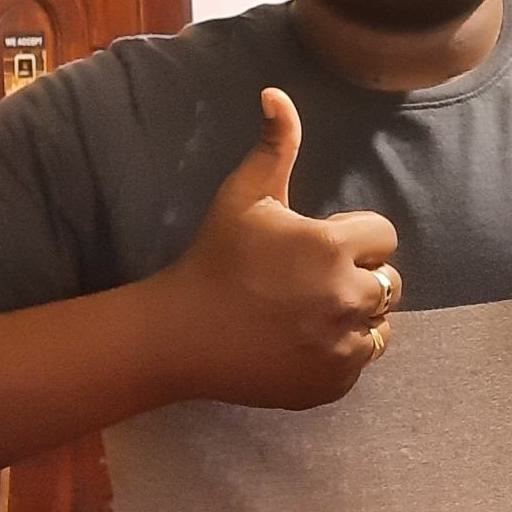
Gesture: like